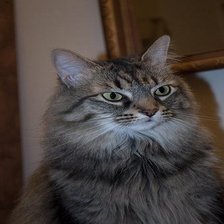
Species: cat
Breed: Maine Coon